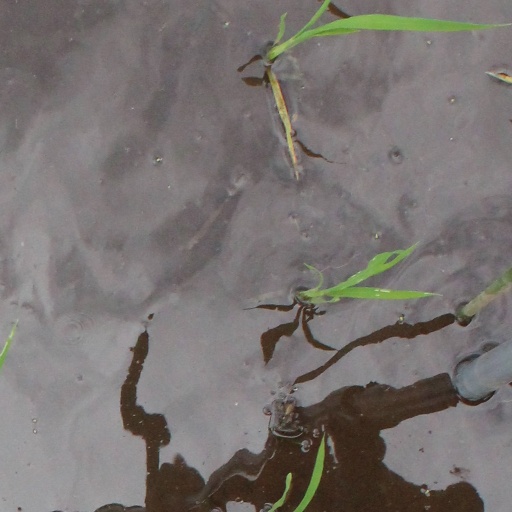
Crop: rice